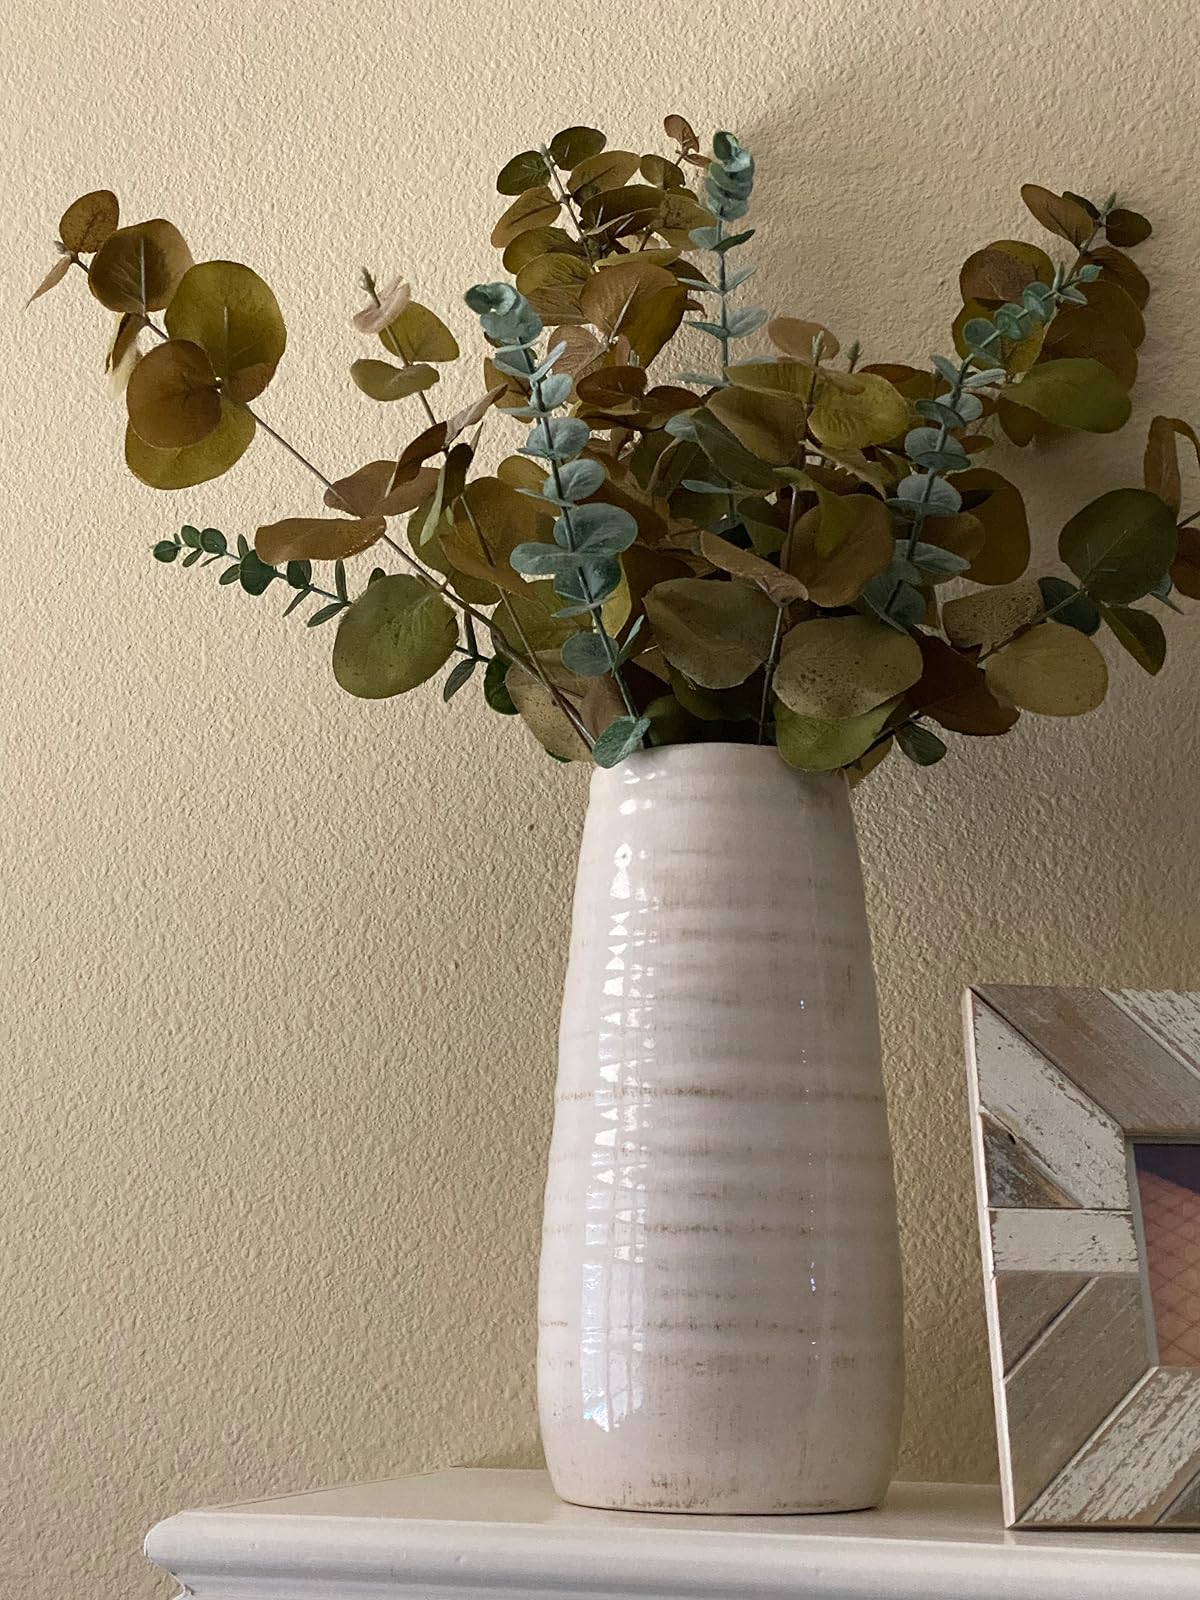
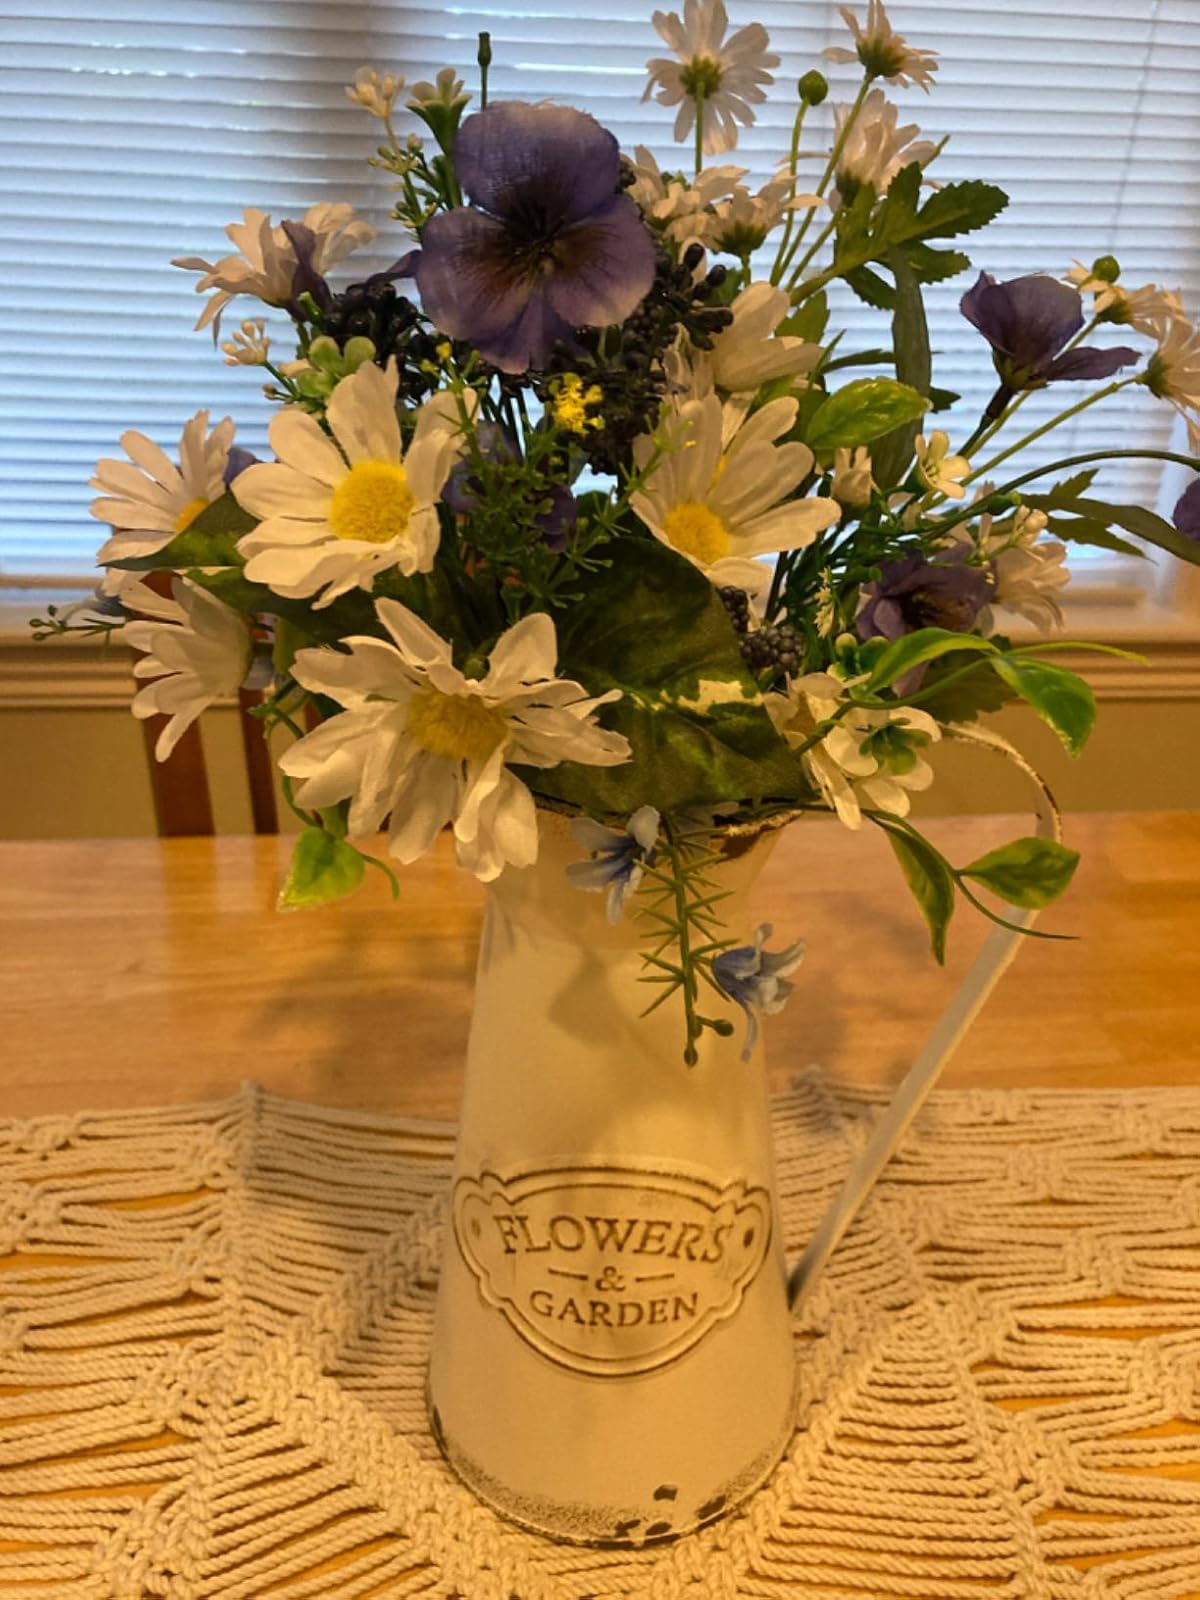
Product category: vase
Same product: no